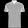
Label: T - shirt / top